Johnny Hermann

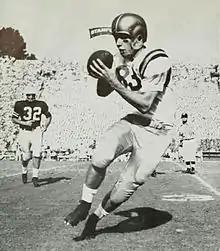
Hermann from 1956 UCLA yearbook

John William Hermann (born October 17, 1933) is an American former football player and coach. Hermann played running back, tight end, and defensive back under coach Red Sanders with the UCLA Bruins football from 1953 to 1955.